University of Greater Manchester

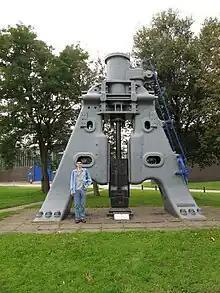
The hammer at the university, September 2009

The University of Bolton's Deane Campus hosts a 50-ton steam hammer, a significant artefact representing Bolton's industrial heritage, used at Thomas Walmsley's Atlas Forge.